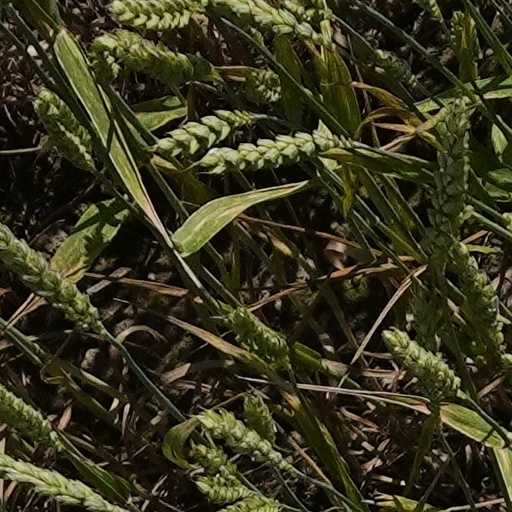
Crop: wheat